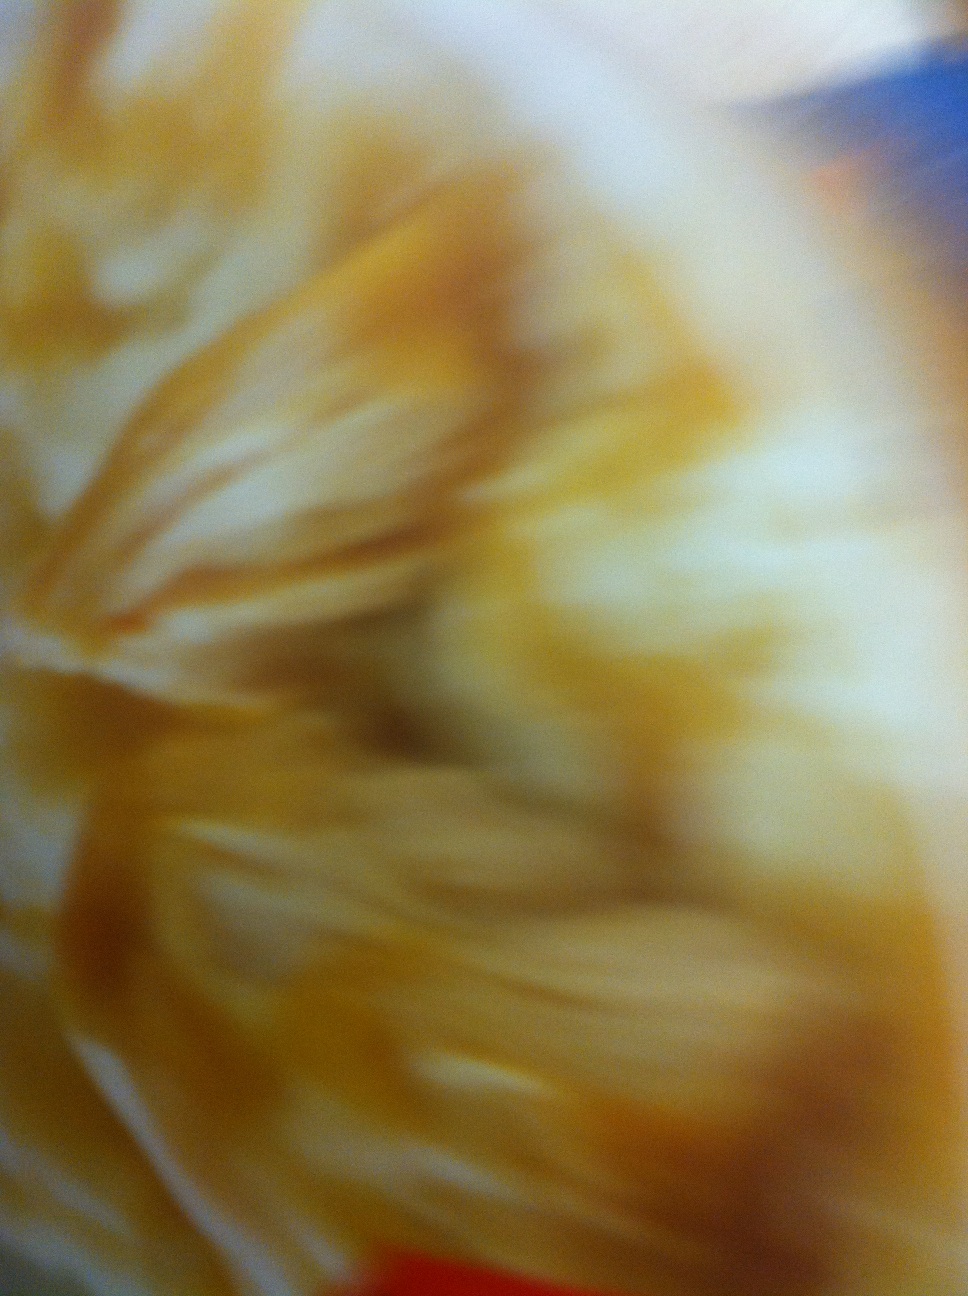Question: What kind of dinner is this?
Answer: unanswerable